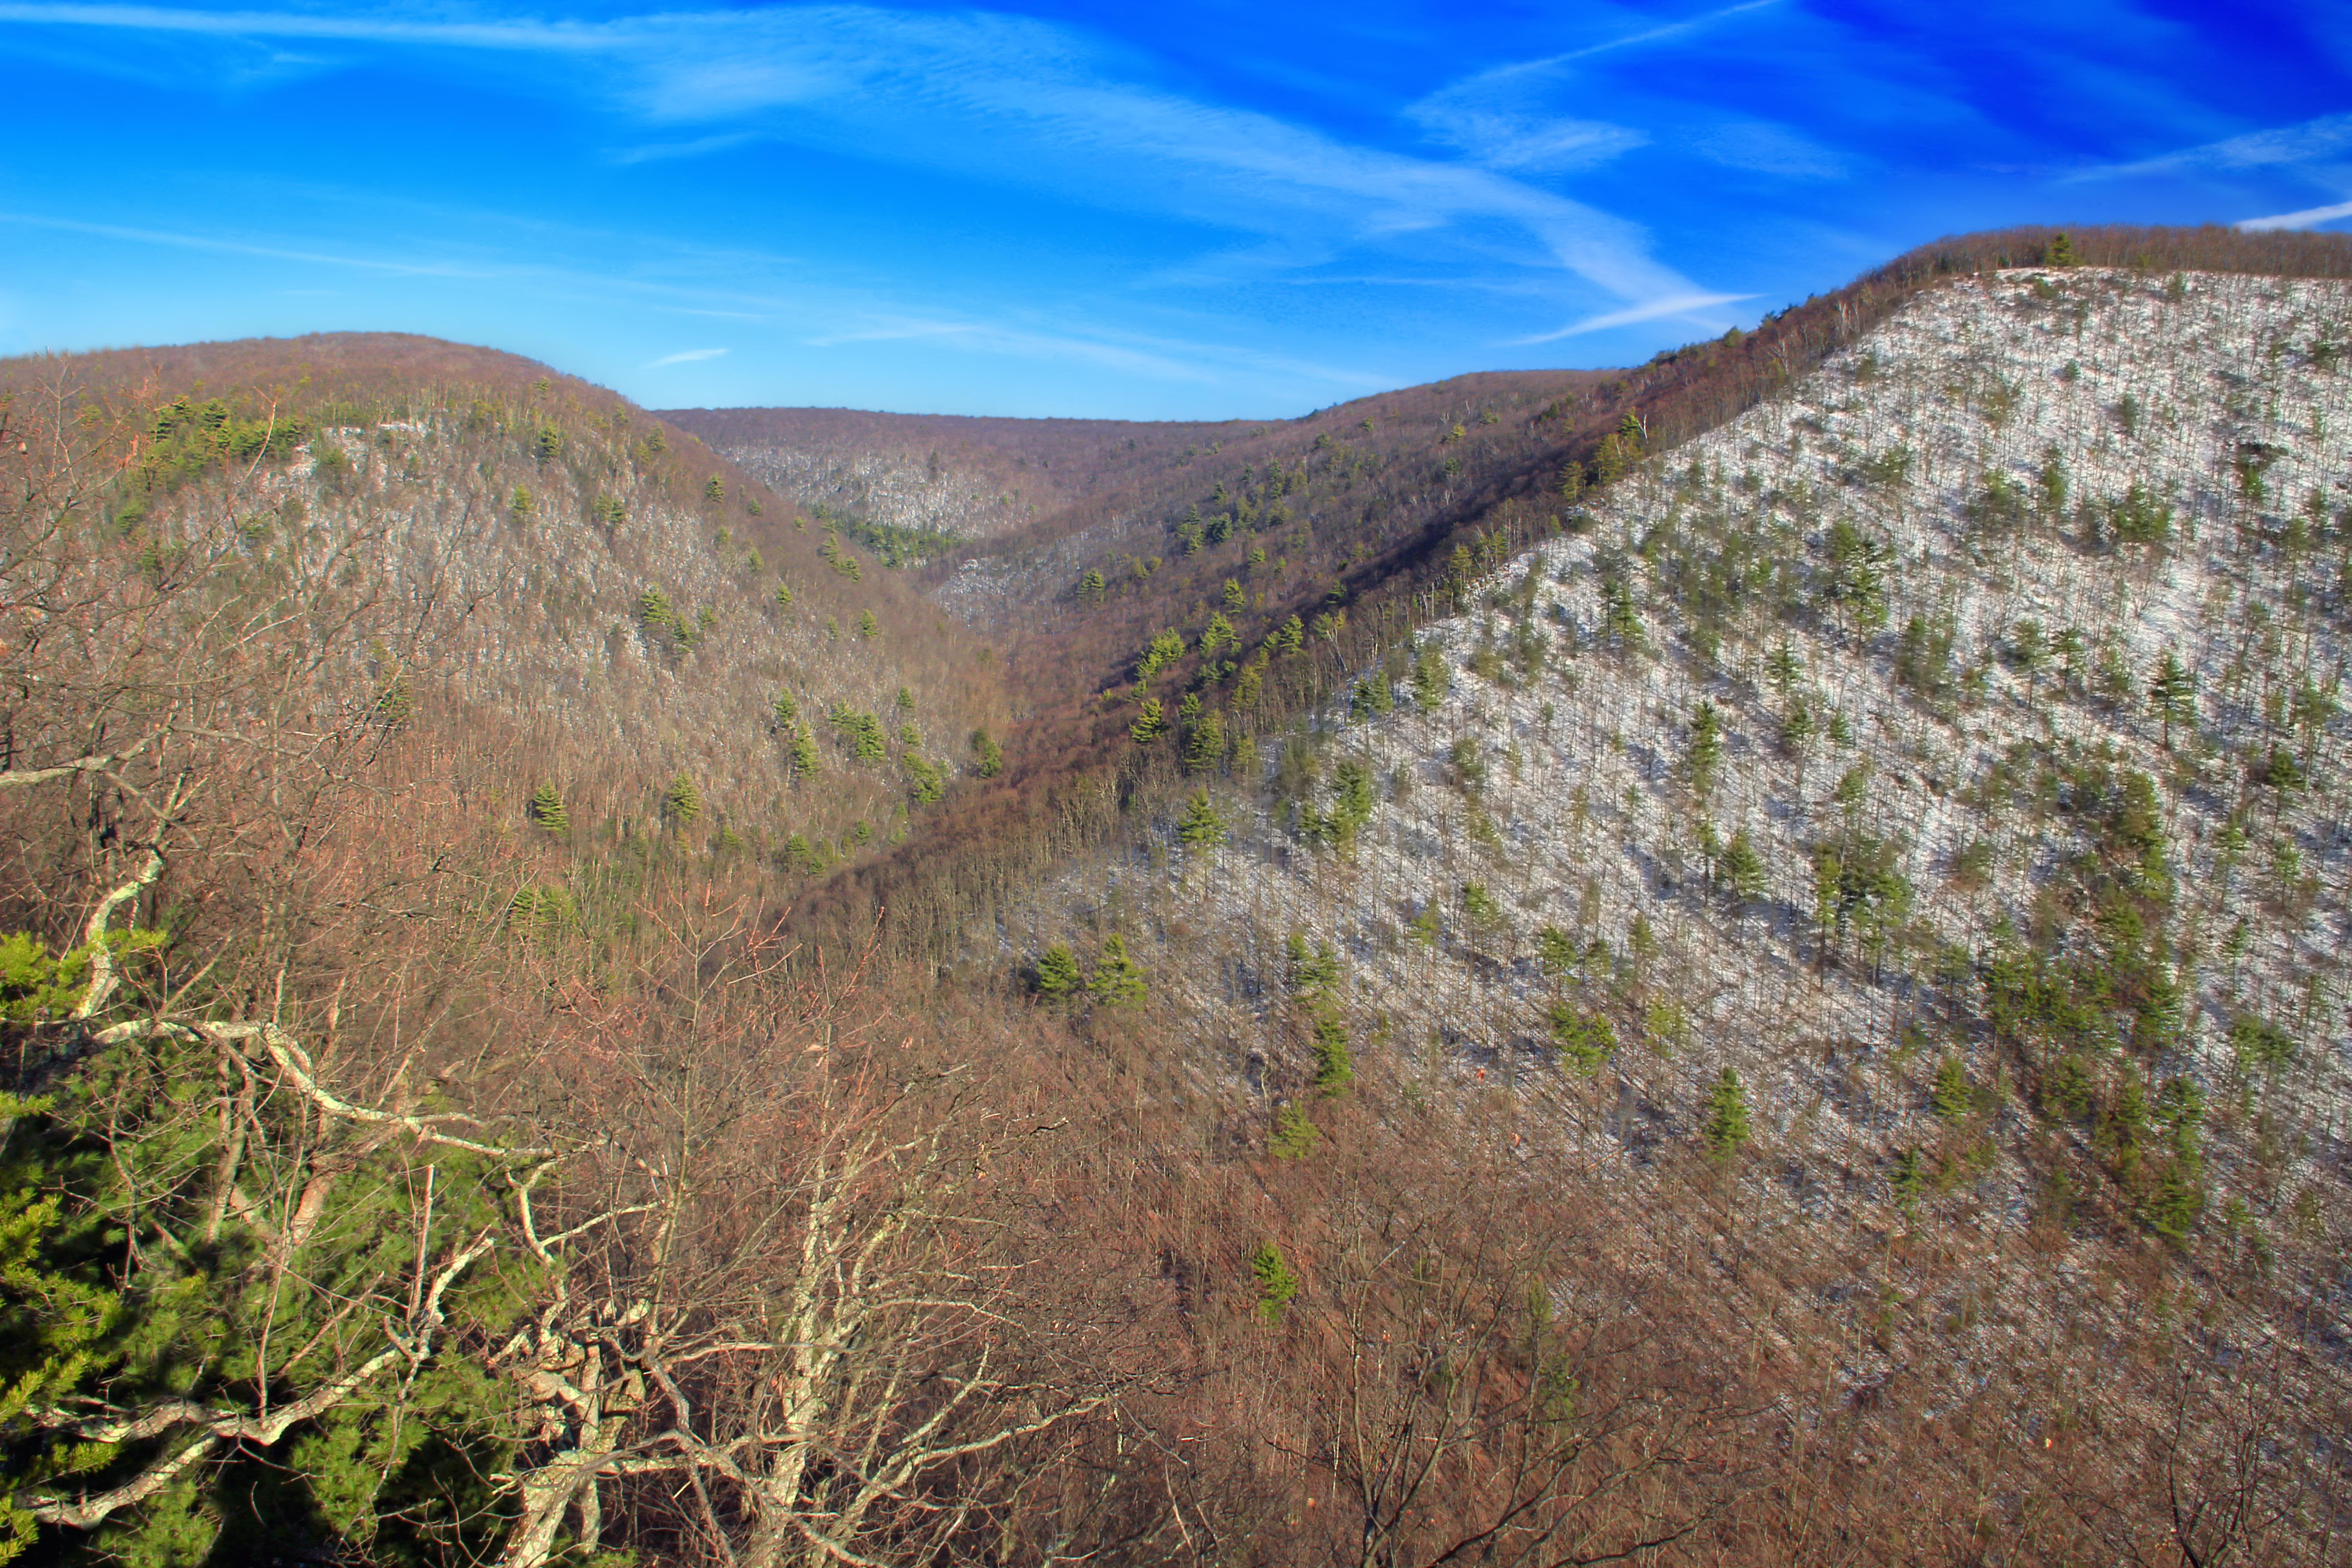
landscape, wilderness, walking, mountain, snow, winter, sky, hiking, trail, meadow, prairie, hill, valley, mountain range, cliff, highland, terrain, ridge, trees, creativecommons, clouds, geology, mountains, grassland, badlands, tiadaghtonstateforest, appalachianmountains, alleghenyplateau, pennsylvaniawilds, lycomingcounty, pennsylvania, cirrus, goldeneagletrail, wolfrunwildarea, ravenshorn, plateau, fell, loch, ecosystem, tundra, steppe, landform, mountain pass, geographical feature, mountainous landforms